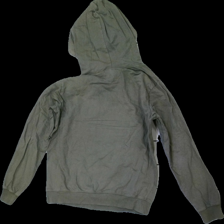
View: back
Type: Hoodie
Category: Children
Brand: Not in the list
Brand text on label: DWG
Colors: Green
Material: 100% Cotton
Cut: Regular
Size: 164
Price range: <50
Recommended usage: Reuse
Description: Green hoodie with zipper and patch details
Comment: a bit washed out